Li Jiulong

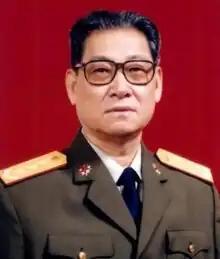

Li Jiulong (March 1929 – 19 November 2003) was a general ("shangjiang") of the People's Liberation Army (PLA). He was a member of the 12th, 13th and 14th Central Committee of the Chinese Communist Party. He was a delegate to the 9th National People's Congress.